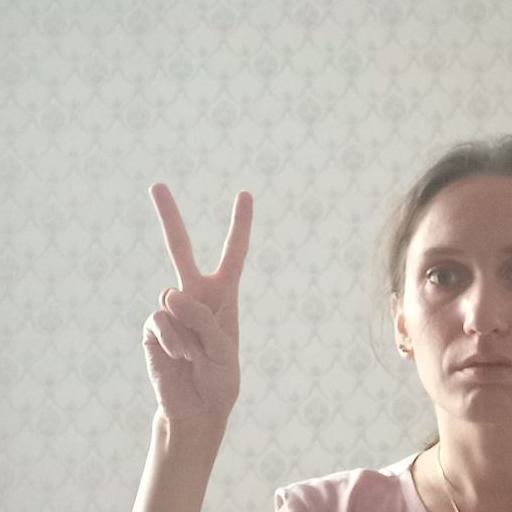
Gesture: peace